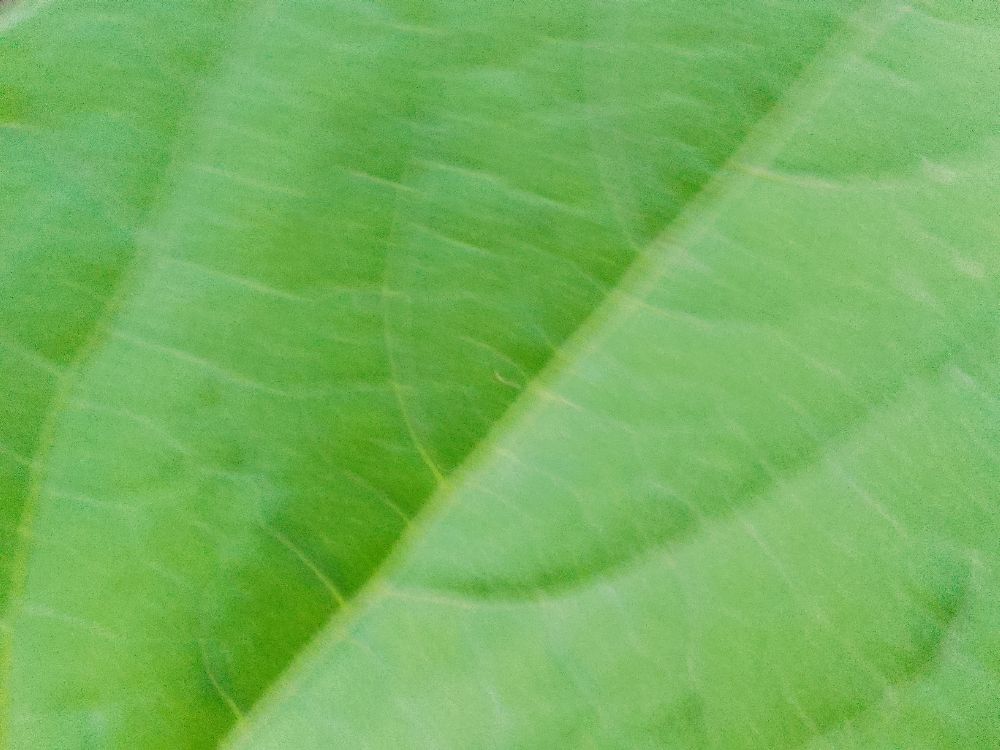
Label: healthy